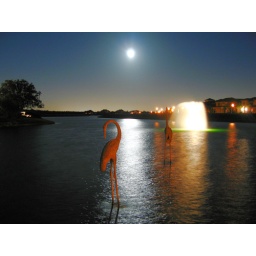
Moon over lake with water fountain and statue of Great Blue Heron.